Sheila Chisholm

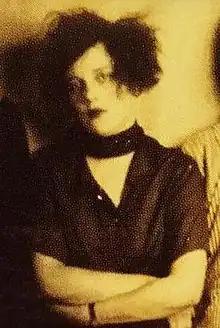
Chisholm at a fancy dress party, 1922

In 1914, Chisholm and her mother sailed to England on SS "Mongolia". They planned to spend months in Europe, but their trip was extended by the onset of the First World War, making the long journey back to Australia too dangerous.